Delta wing

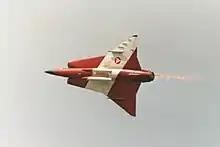
The Saab 35 Draken was a successful tailless double-delta design

Cropped delta – tip is cut off. This helps maintain lift outboard and reduce wingtip flow separation (stalling) at high angles of attack. Most deltas are cropped to at least some degree.